Trackball

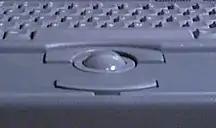
A trackball mouse on an Apple PowerBook 145 laptop computer

Trackballs are provided as the pointing device in some public internet access terminals. Unlike a mouse, a trackball can easily be built into a console, and cannot be ripped away or easily vandalized. Two examples are the Internet browsing consoles provided in some UK McDonald's outlets, and the BT Broadband Internet public phone boxes. This simplicity and ruggedness also makes them ideal for use in industrial computers.